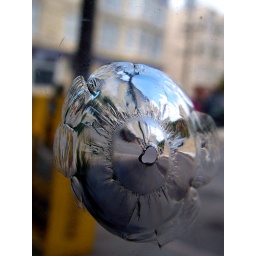
so i was sitting at the table adjacent to the window, and found this tiny break in the glass...